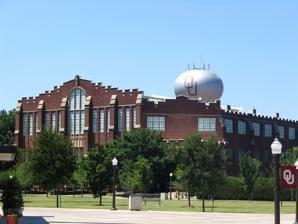
Building: McCasland Field House
Country: United States of America
Year built: 1928
Indoor basketball court in Norman, Oklahoma T. Howard McCasland Field House The Field House Location 151 West Brooks Street Norman, OK 73019 Owner University of Oklahoma Operator University of Oklahoma Capacity 5,000 Opened January 13, 1928 Tenants Oklahoma Sooners ( NCAA ) Men's basketball (1928 - 1975) Women's volleyball Men's wrestling Men's gymnastics The McCasland Field House is a multi-purpose indoor arena on the University of Oklahoma main campus in Norman, Oklahoma . Home of the basketball Sooners until 1975, the Field House currently hosts the men's wrestling , women's volleyball , and men's gymnastics teams. The Field House is named for T. Howard McCasland, a two-sport star who was the captain of the 1916 basketball team and an end for the football team. The facility opened with a basketball game between the Sooners and the University of Kansas Jayhawks on January 13, 1928, which the Sooners won 45-19.  When it opened, the facility held over 5,000 people. It is rather unknown, these days on campus, that the Fieldhouse once witnessed concerts by Jimi Hendrix , Frank Sinatra and Elvis Presley in the 1960s and 1970s. As the campus was constructed around the Field House, parking for fans disappeared and attendance at games dwindled as well. After the Lloyd Noble Center opened in 1975 and the basketball teams moved south to the new facility, the Field House seemed forgotten and neglected. Plans for refurbishment began in the 1990s along with other campus improvements, and fundraising began in earnest in September 1997. In 2005 the initial phase of a $6 million renovation project was completed, including the building's first-ever climate control system, refurbishment of the historic wood floor, new chair-back and retractable seats. The facility had to be completely rewired, not only to handle the new heating and air-conditioning systems (its first ever) and the new lighting and state-of-the-art sound and video systems, but to bring the building up to current electrical code standards . The next phase of renovations to the Field House was locker room upgrades, additions of restrooms and concessions, and expansion of the wrestling practice facility from its current 4,500 square feet (420 m 2 ) to more than 8,000 square feet (740 m 2 ). Finally, all of the building's windows, a distinguishing feature of the Field House, were replaced, along with the roof. References